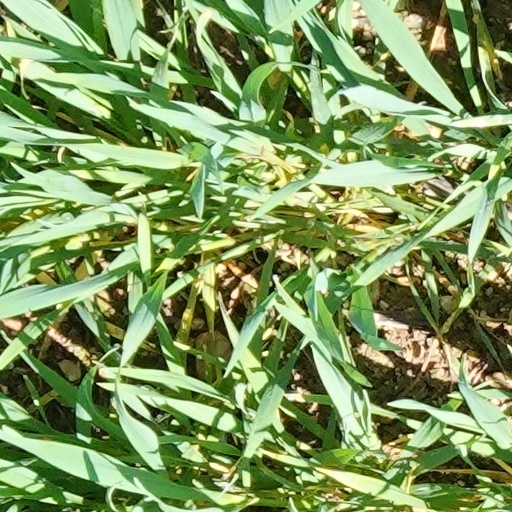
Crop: wheat